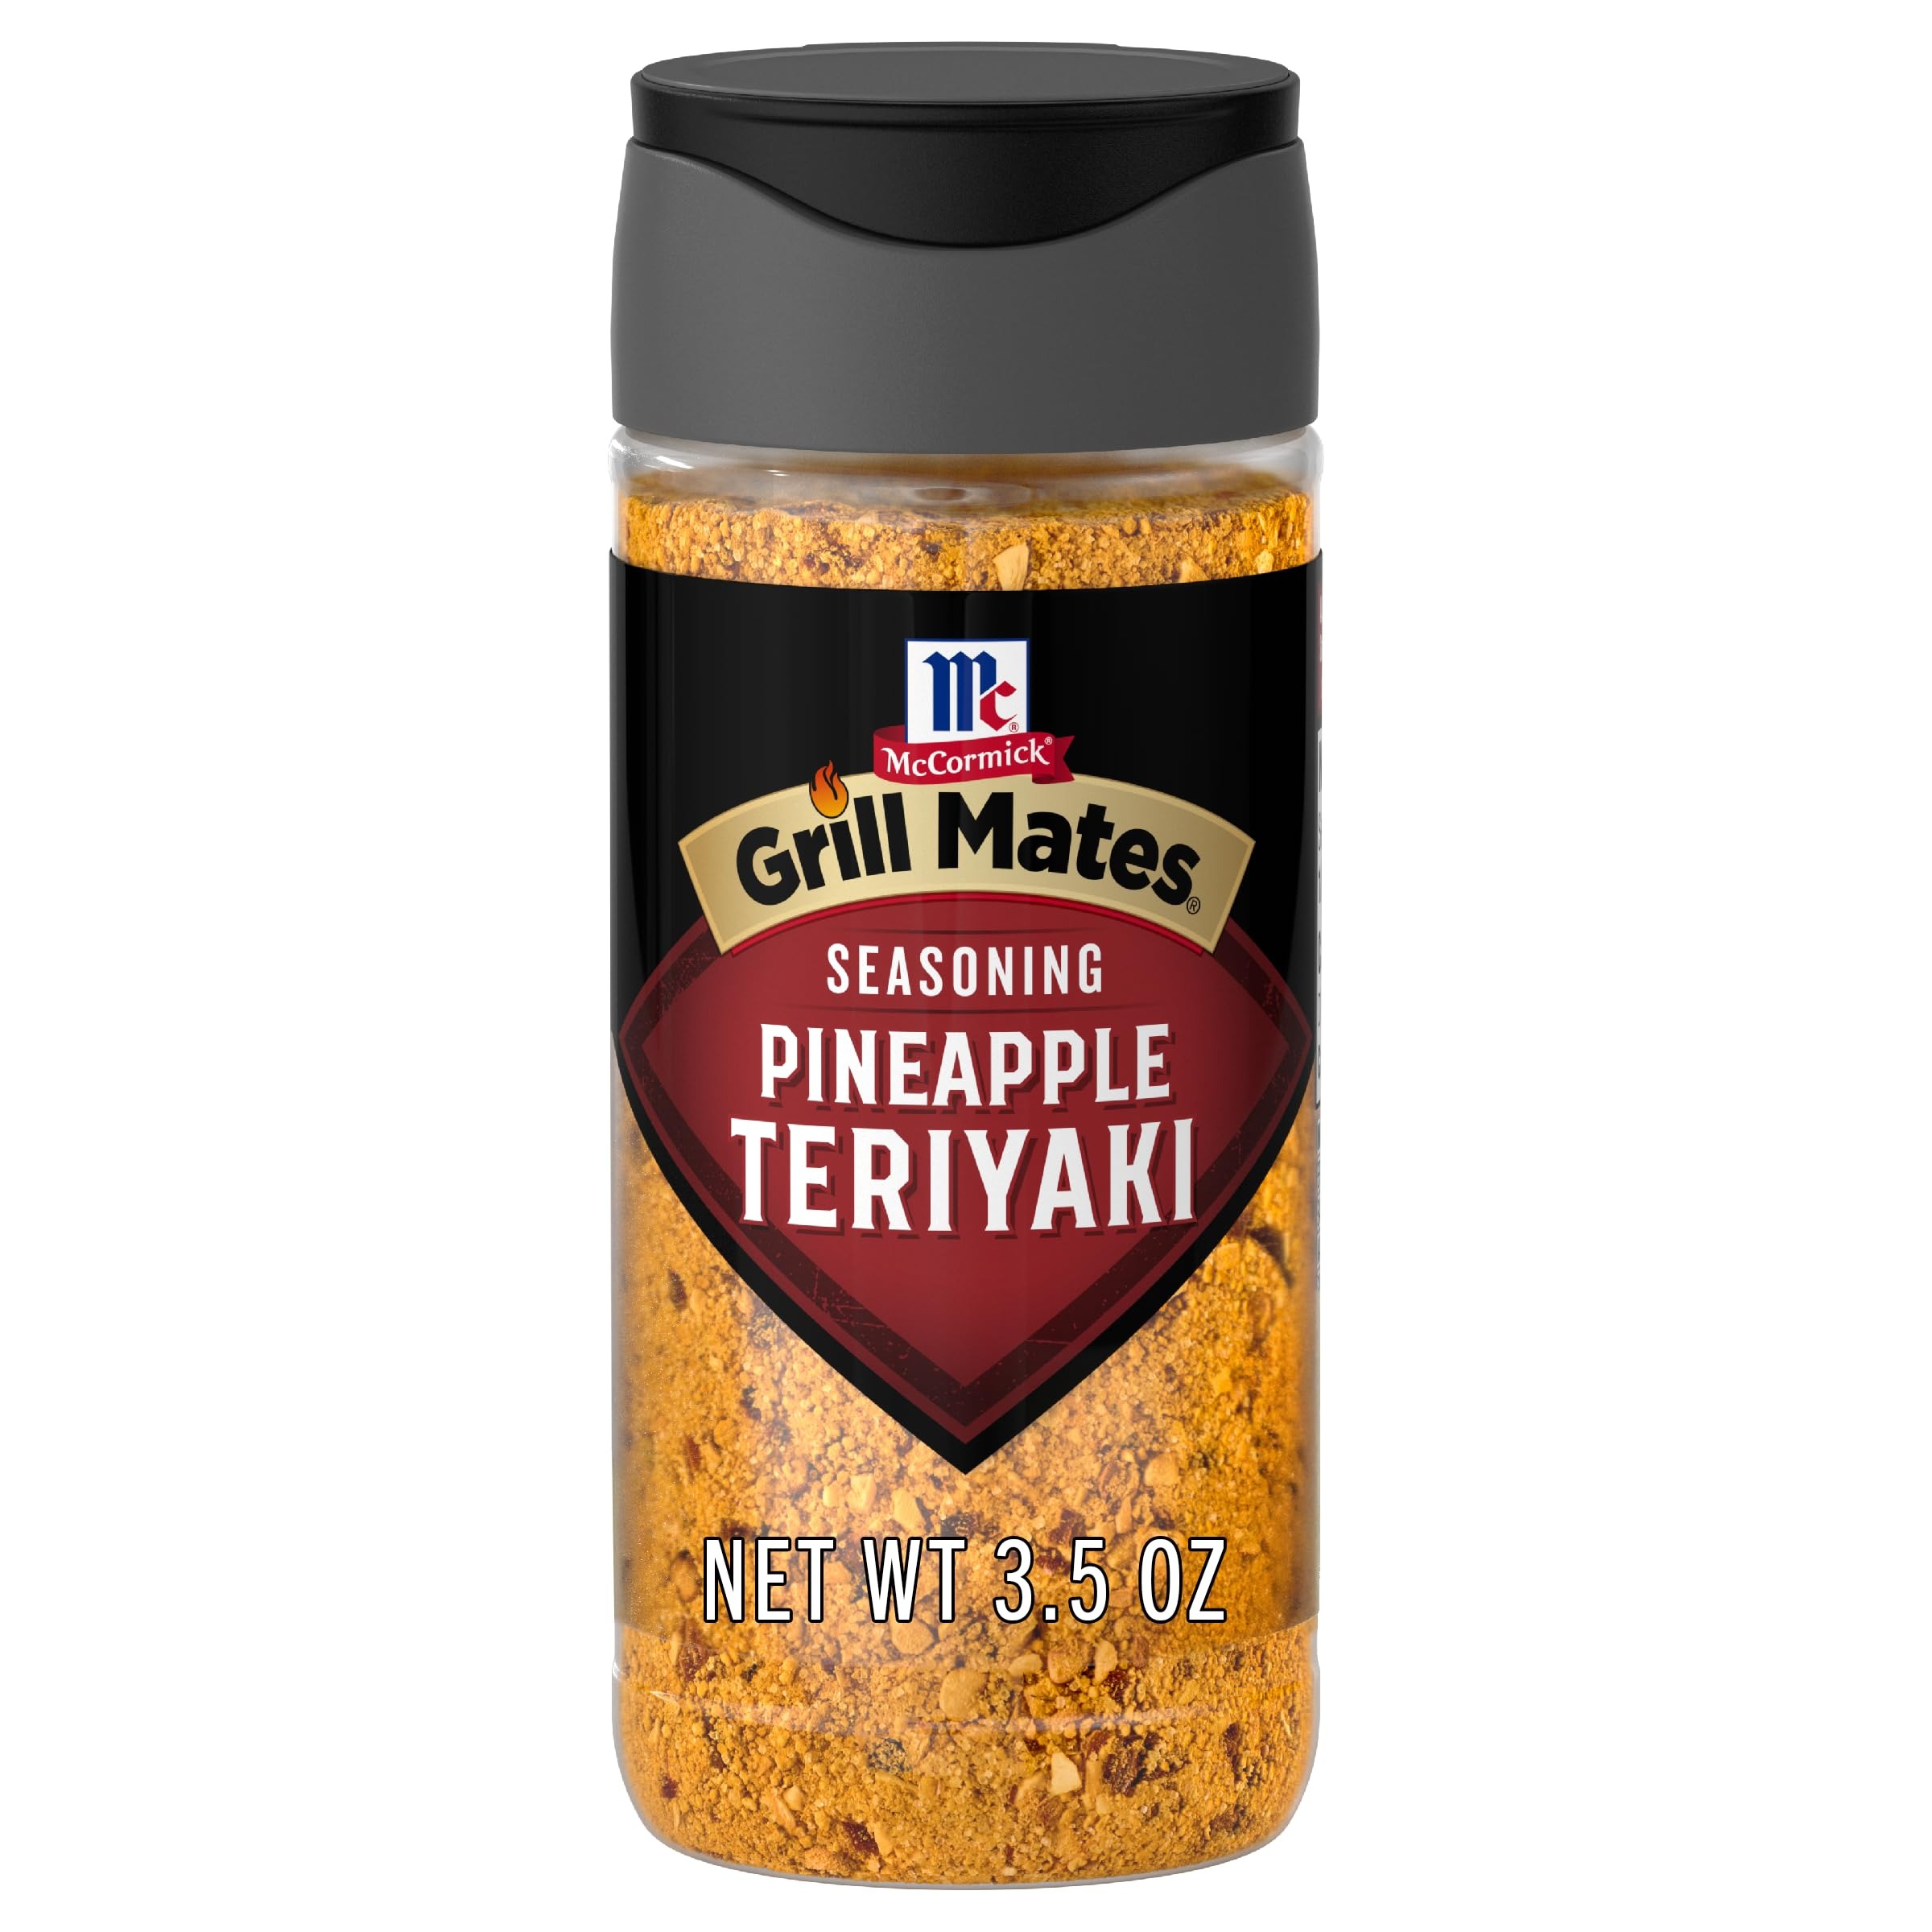
Item Name: McCormick Grill Mates Seasoning, Pineapple Teriyaki, Grilling Seasoning for Adding Savory-Sweet Teriyaki Flavor to Pork, Chicken, or Seafood, 3.5 oz
Bullet Point 1: ASIAN-INSPIRED GRILLING SEASONING: Pineapple Teriyaki Seasoning brings sweet, fruity, and savory flavors to all your favorite cuts of meat and vegetables.
Bullet Point 2: EPIC FLAVOR: Crafted with brown sugar, garlic, ginger, tamari soy sauce, and pineapple.
Bullet Point 3: ENDLESS USES: Shake onto pork, chicken, seafood, or veggies before grilling or broiling for epic flavor. Use 1 to 2 tbsp of seasoning per 1 lb of meat.
Bullet Point 4: COARSER TEXTURE: Larger-texture spices help create a mouthwatering crust on meat to seal flavor in.
Bullet Point 5: FEEL GOOD FLAVOR: Step up your grilling game with McCormick Grill Mates, America’s #1 Grilling Seasoning. Our wide variety of expertly blended flavors will bring new inspiration to all your grilling favorites.
Value: 3.5
Unit: Ounce

Price: 6.345